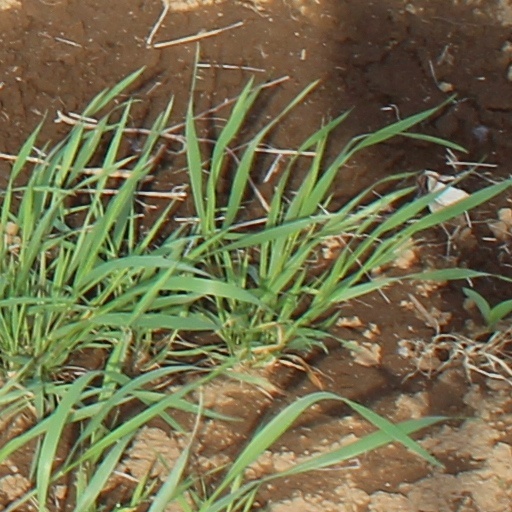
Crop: wheat